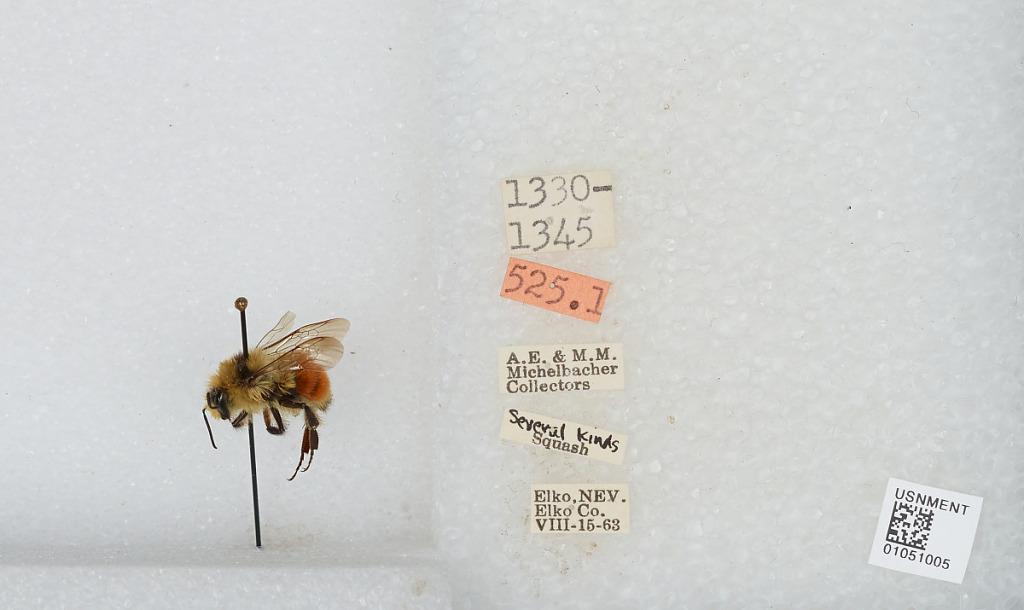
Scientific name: Bombus sp.
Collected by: A. Michelbacher & M. Michelbacher
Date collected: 1963-8-15
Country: United States
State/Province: Nevada
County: Elko
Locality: Elko
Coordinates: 40.83, -115.77